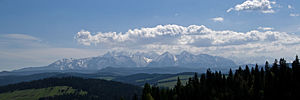
Tatrabjergene
Panorama af Tatrabjergene set fra Polen
Tatrabjergene er en bjergkæde, der adskiller det sydlige Polen fra det nordlige Slovakiet. Tatrabjergene er den vestlige del af Karpaterne. Bjergkæden dækker et areal på 750 km², hvoraf størstedelen ligger i Slovakiet. Det højeste bjerg er Gerlachovský štít på 2655 moh, det ligger i Slovakiet, og er landets højeste punkt. Det højeste punkt i Polen er Rysy.